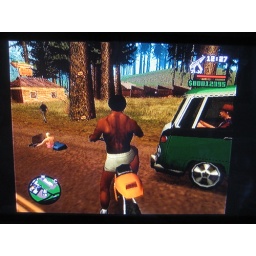
Hillbilly motorcycle buried in the road